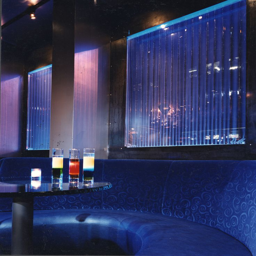
interiors designed with a contrast of industrial materials including brick and hand polished stainless steel .